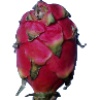
Label: red_pitahaya